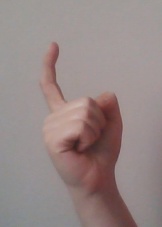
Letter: ra